Wanqingsha station

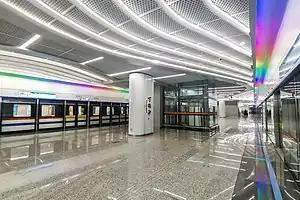
Platform

Wanqingsha Station is a station on Line 18 of the Guangzhou Metro, located underneath Nansha railway station in Guangzhou's Nansha District. It opened on 28 September 2021, and is the current southern terminus of the line. It is also the southernmost station of the Guangzhou Metro system.